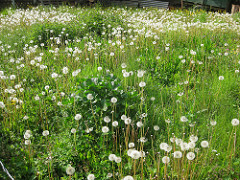
Flower: dandelion